Woodrow Wilson

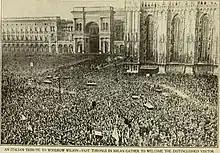
Vast throngs of Italians in Milan gather to welcome Wilson.

Wilson thought a child labor law would probably be unconstitutional but reversed himself in 1916 with a close election approaching. In 1916, after intense campaigns by the National Child Labor Committee (NCLC) and the National Consumers League, the Congress passed the Keating–Owen Act, making it illegal to ship goods in interstate commerce if they were made in factories employing children under specified ages. Southern Democrats were opposed but did not filibuster. Wilson endorsed the bill at the last minute under pressure from party leaders who stressed how popular the idea was, especially among the emerging class of women voters. He told Democratic Congressmen they needed to pass this law and also a workman's compensation law to satisfy the national progressive movement and to win the 1916 election against a reunited GOP. It was the first federal child labor law. However, the U.S. Supreme Court struck down the law in "Hammer v. Dagenhart" (1918). Congress then passed a law taxing businesses that used child labor, but that was struck down by the Supreme Court in "Bailey v. Drexel Furniture" (1923). Child labor was finally ended in the 1930s. He approved the goal of upgrading the harsh working conditions for merchant sailors and signed LaFollette's Seamen's Act of 1915.